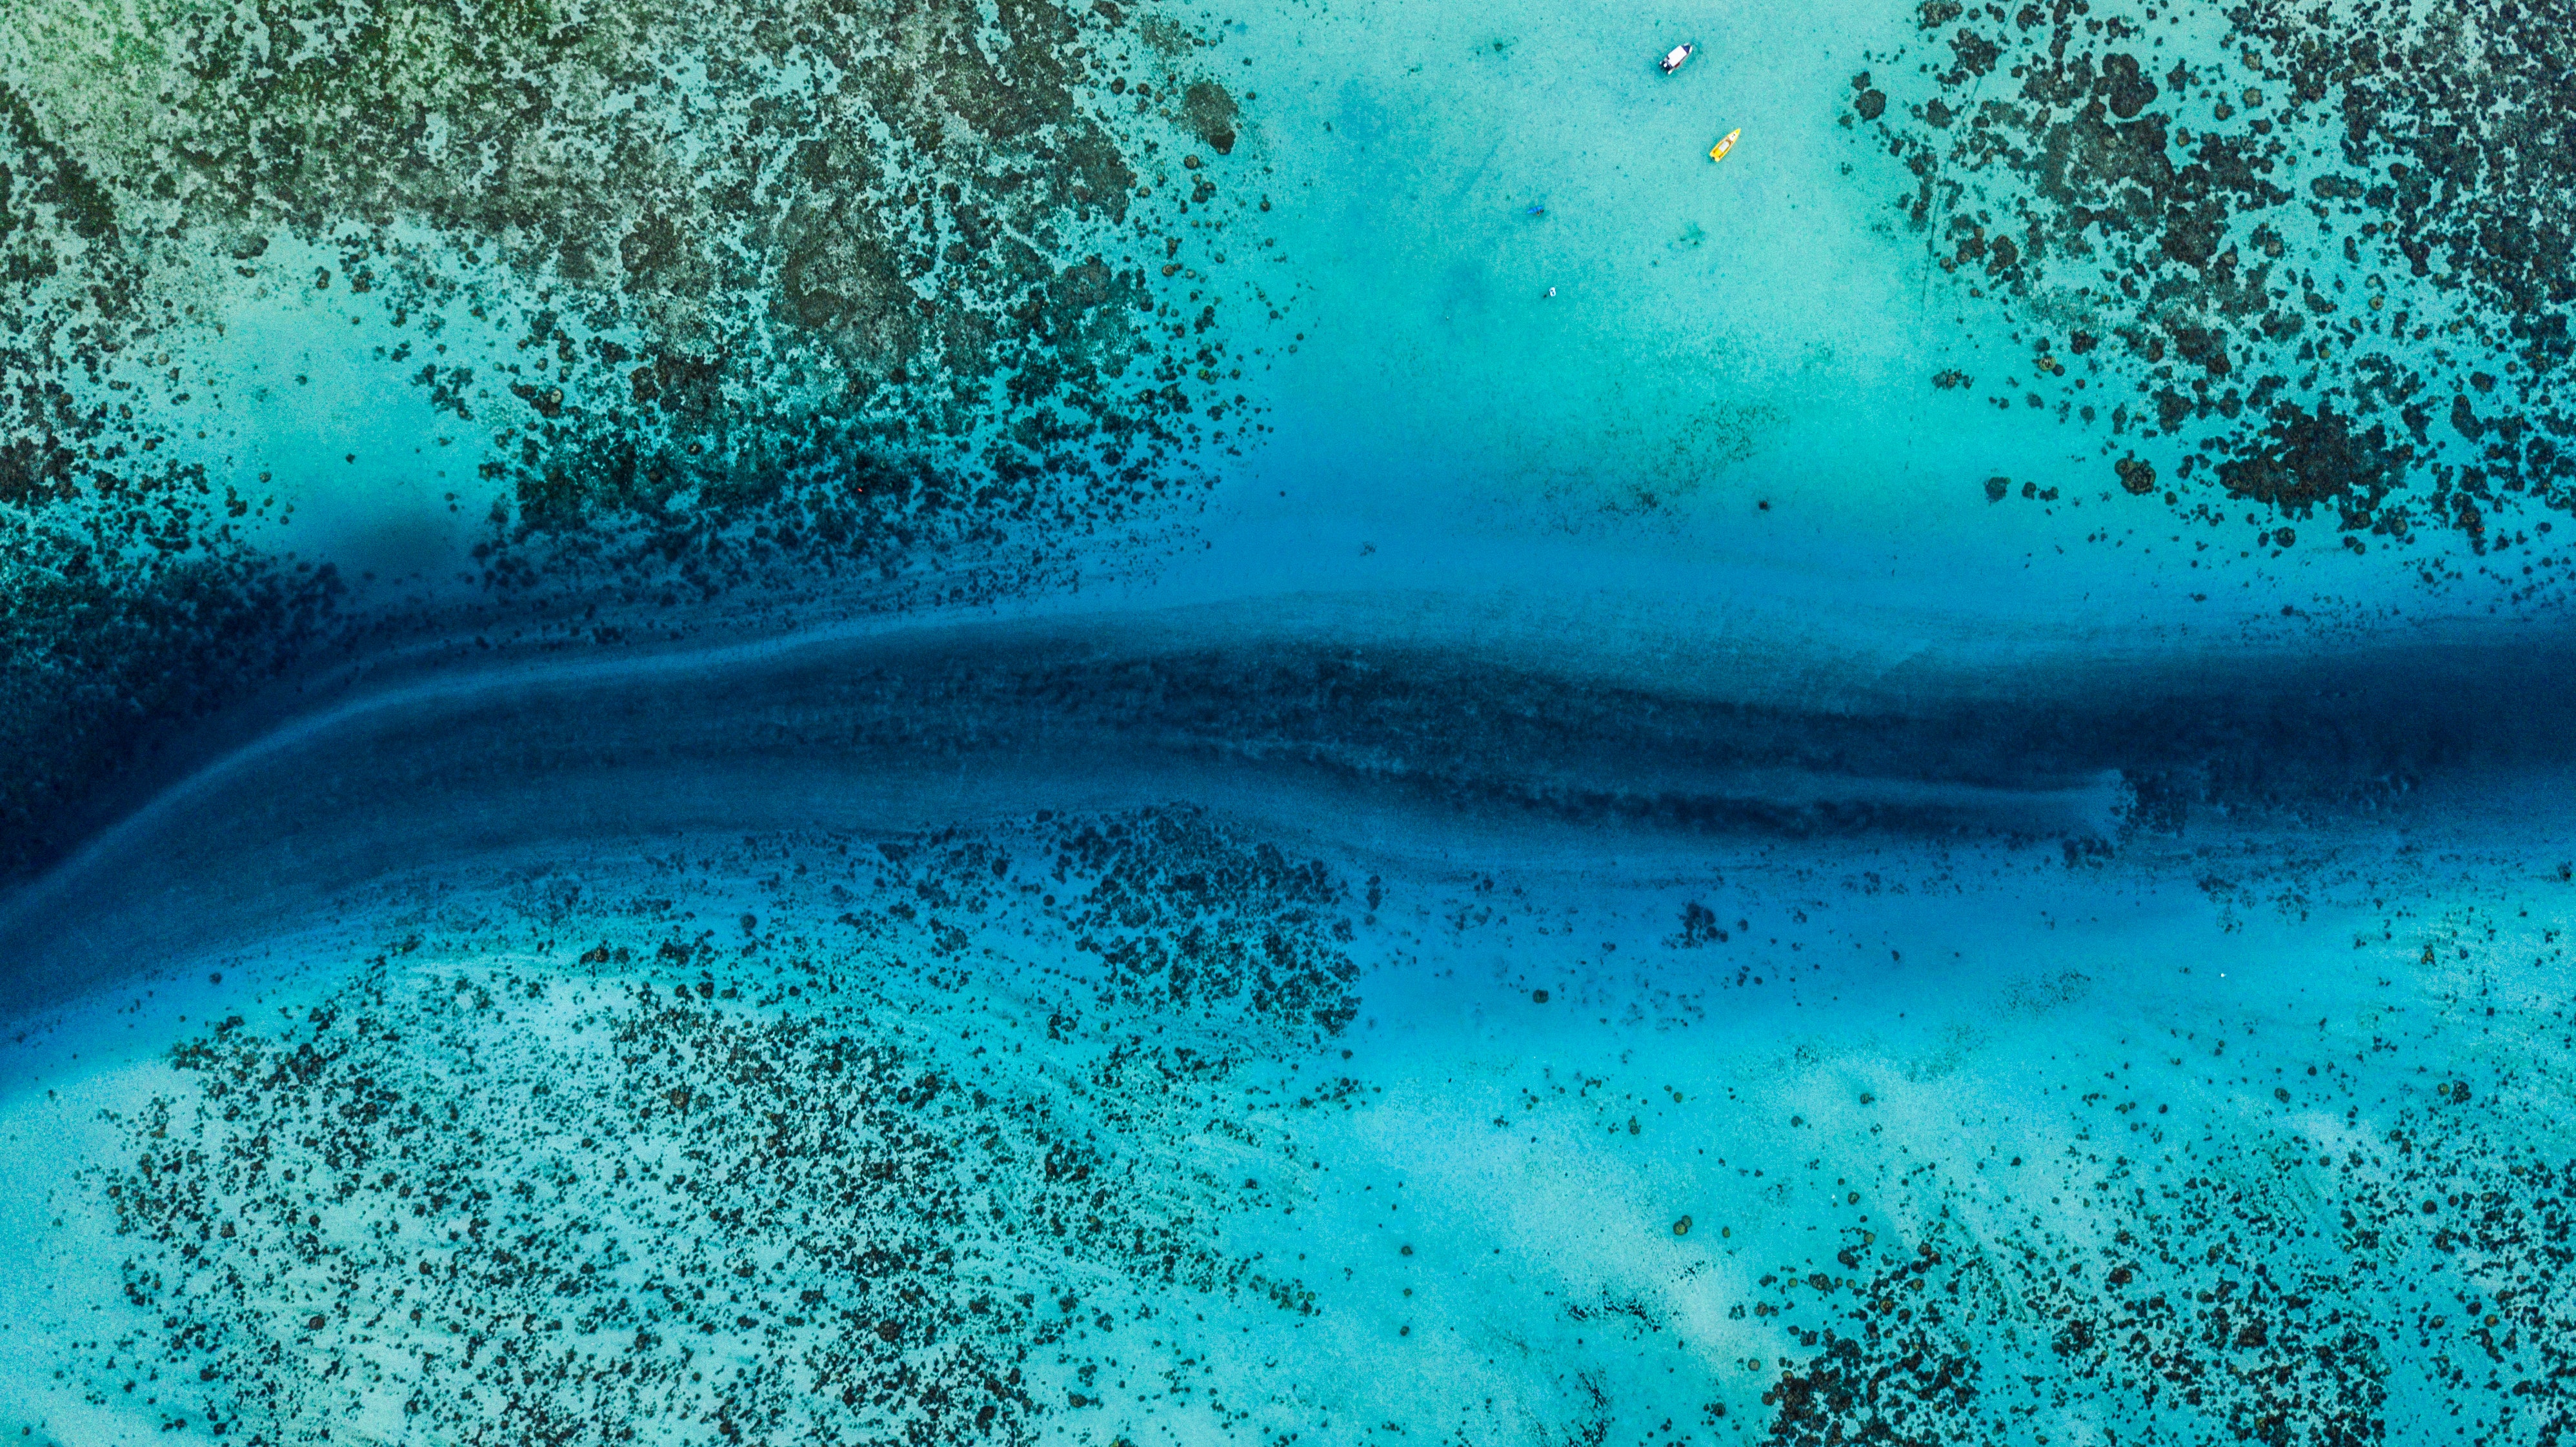
blue, water, aqua, turquoise, azure, teal, underwater, sky, organism, wave, marine biology, sea